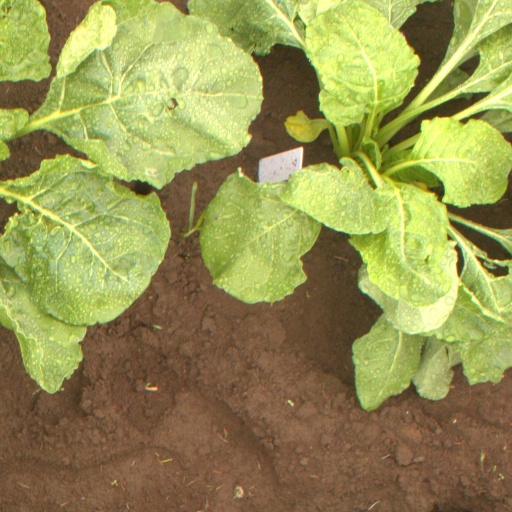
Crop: sugar beet